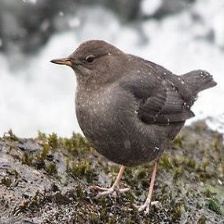
Species: AMERICAN DIPPER
Scientific name: CINCLUS MEXICANUS